Mukhmas

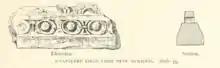
Byzantine remains found by Clermont-Ganneau in Mukhmas

The SWP noted about Mikhmas: "In the village are remains of old masonry, apparendy a church. A pillar-shaft is built into a wall in the north-west corner of the village. Two lintel stones are built over the door of another house, one with three crosses in circles, the second with a design apparently cut in half."